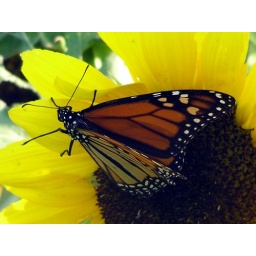
The same male Monarch butterfly on the same sunflower in my backyard